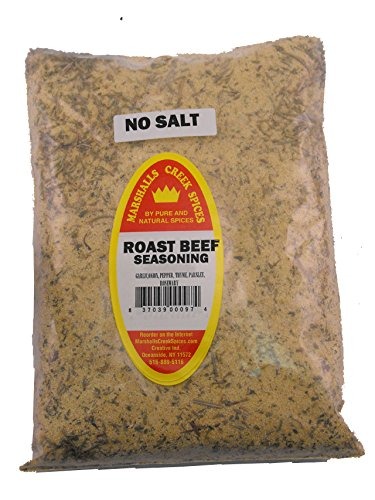
Item Name: Family Size Refill Marshalls Creek Kosher Spices (st36) Roast Beef No Salt Seasoning, 44 Ounce
Bullet Point 1: Marshalls Creek Spices buys in small quantities and packs weekly providing the freshest spices possible. Fresher spices means more flavor and a longer shelf life.
Bullet Point 2: No Fillers - No MSG
Bullet Point 3: All Natural & Kosher
Bullet Point 4: Flat Rate Shipping Per Order. No Limit
Product Description: Ingredients, garlic, onion, pepper, thyme, parsley, rosemary
Value: 44.0
Unit: Ounce

Price: 31.99